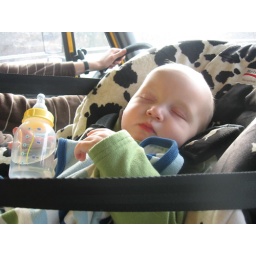
Gus was a good rider in the moving truck. We got him a new car seat before we left.